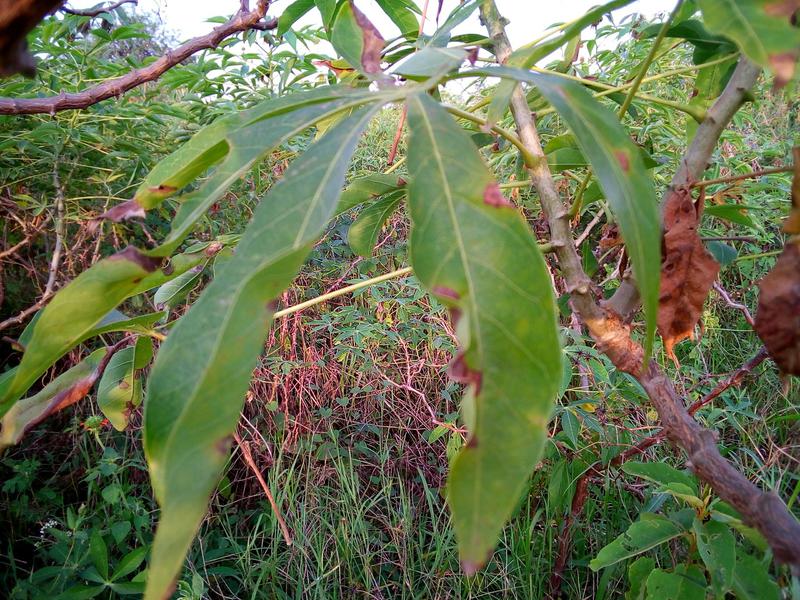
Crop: cassava
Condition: bacterial_blight